British Expeditionary Force (World War II)

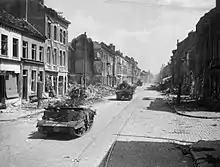

By May 1940, the 1st Army Group defended the Channel coast to the west end of the Maginot Line. The Seventh Army Henri Giraud), BEF (General Lord Gort), First Army ( Georges Maurice Jean Blanchard) and Ninth Army ( André Corap) were ready to advance to the Dyle Line, by pivoting on the right (southern) Second Army. The Seventh Army would take over west of Antwerp, ready to move into Holland and the Belgians were expected to delay a German advance and then retire from the Albert Canal to the Dyle, between Antwerp to Louvain. The BEF was to defend about of the Dyle from Louvain to Wavre and the First Army on the right of the BEF was to hold from Wavre across the Gembloux Gap to Namur. The gap from the Dyle to Namur north of the Sambre, with Maastricht and Mons on either side, had few natural obstacles and led straight to Paris. The Ninth Army would take post south of Namur, along the Meuse to the left (northern) flank of the Second Army.